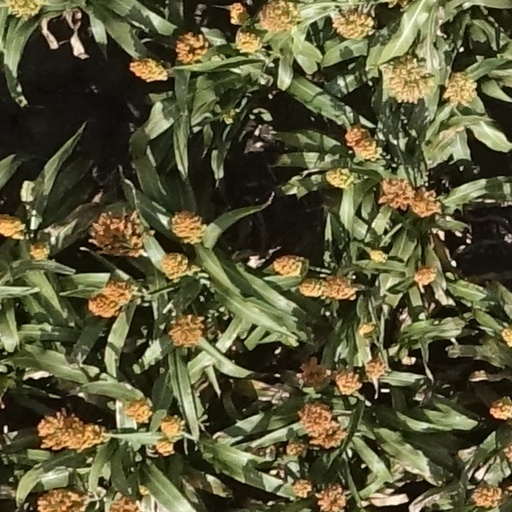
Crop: sorghum